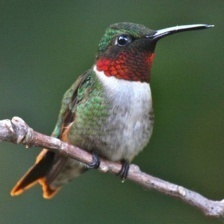
Species: RUBY THROATED HUMMINGBIRD
Scientific name: ARCHILOCHUS COLUBRIS
ImageNet parent category: hummingbird